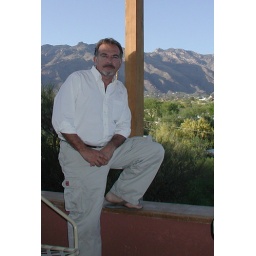
Back home in Tucson from Buenos Aires. I face south with the Santa Catalina Mountains in background (north) in the late afternoon.